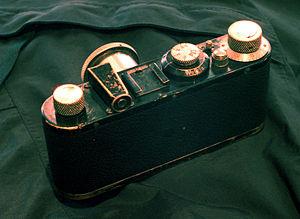
Leica 1. Remerciements à Double Expo (88 Bvd Beaumarchais, 75011 Paris) pour le prêt généreux d'un trépied, d'un object macro 60 mm, et du Leica 1. Note: cette photo est argentique. Une version de plus haute résolution de ce fichier est envisageable.